Boeing B-52 Stratofortress

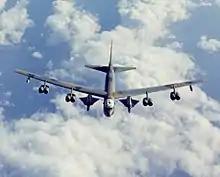
B-52H modified to carry two Lockheed D-21B drones

When the B-52 entered service, the Strategic Air Command (SAC) intended to use it to deter and counteract the vast and modernizing Soviet Union's military. As the Soviet Union increased its nuclear capabilities, destroying or "countering" the forces that would deliver nuclear strikes (bombers, missiles, etc.) became of great strategic importance. The Eisenhower administration endorsed this switch in focus; the President in 1954 expressed a preference for military targets over civilian ones, a principle reinforced in the Single Integrated Operation Plan (SIOP), a plan of action in the case of nuclear war breaking out.